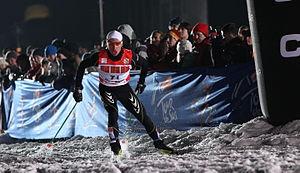
Aliaksei Ivanou, né le 17 mai 1980 à Vitebsk est un fondeur biélorusse.